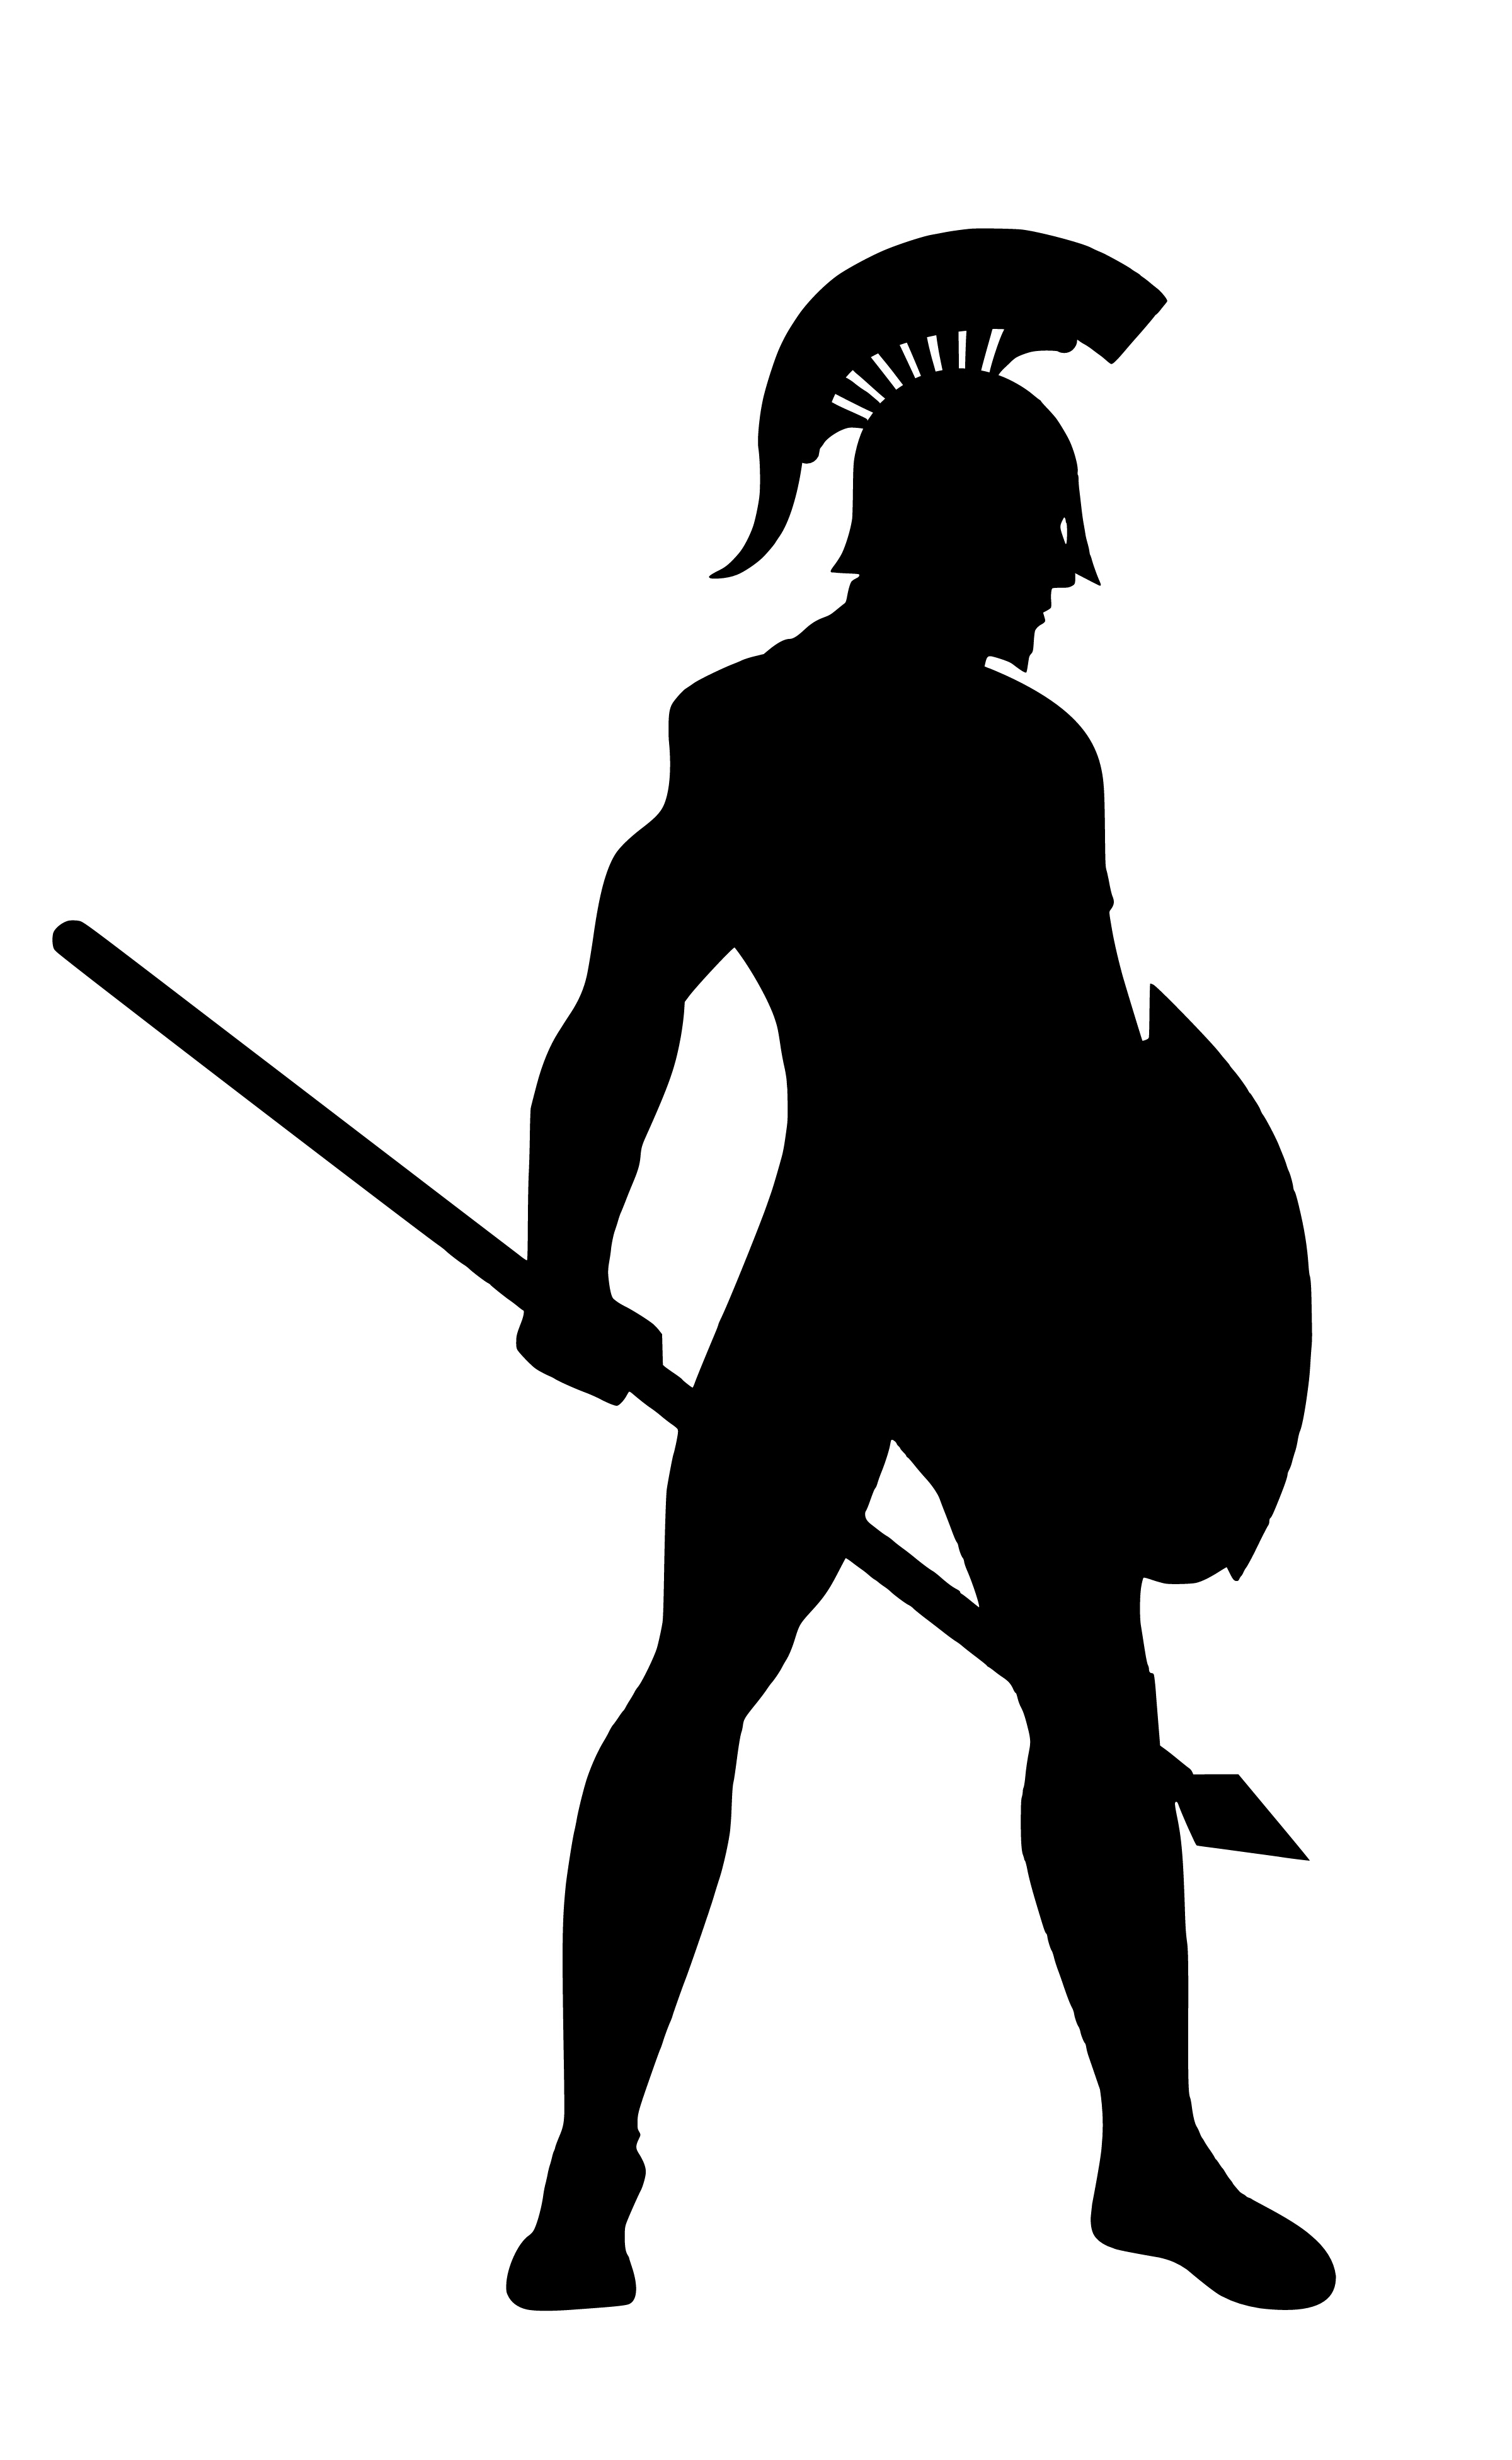
silhouette, spartan, army, roman, soldier, shield, hero, helmet, fighter, cape, team, strength, courage, patch, brave, pride, war, gladiator, strong, history, ancient, protect, kingdom, strategy, fight, black, footwear, black and white, male, fictional character, headgear, standing, joint, line, clip art, shoe, monochrome, graphics, angle, illustration, art